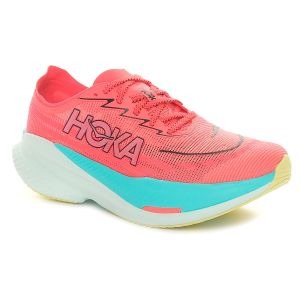
Hoka Scarpa da Running Uomo  Mach X 2 Rosso   Sconto 11%
Prezzo: 170,00 €